Incantations (Waterhouse)

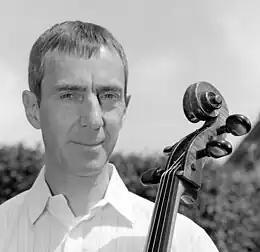
Composer Graham Waterhouse, 2011

Incantations, subtitled "Concerto da camera" (chamber concerto), is a composition for piano and ensemble by Graham Waterhouse, composed in 2015 and first performed in Birmingham.